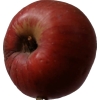
Label: Apple 17